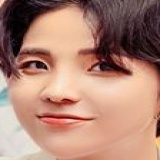
ca sĩ Vũ Cát Tường